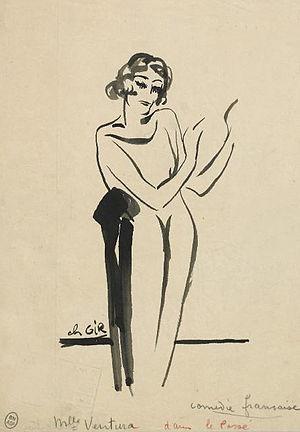
Marie Ventura, née Aristida Maria Ventura, est une actrice roumaine puis française, sociétaire de la Comédie-Française.
Charles-Félix Girard, dit Charles Gir ou Ch. Gir, est un artiste peintre, sculpteur, dessinateur, affichiste et caricaturiste français, né le 1ᵉʳ novembre 1883 à Tours est mort le 22 mars 1941 à Bordeaux.